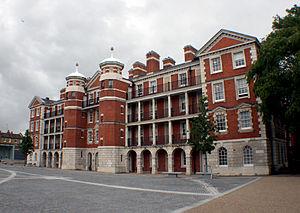
Le Chelsea College of Art and Design, autrefois Chelsea School of Art est l'un des six collèges fédérés constituant l'Université des arts de Londres, et l'une des écoles d'art britannique de premier plan, jouissant d'une réputation internationale.